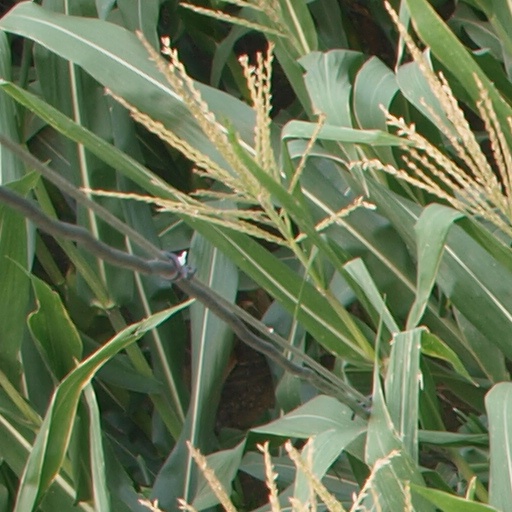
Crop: maize; corn